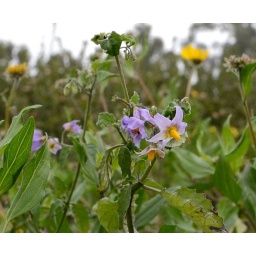
Though gloom chills the air and sky above, in a flower's face there is naught but love.